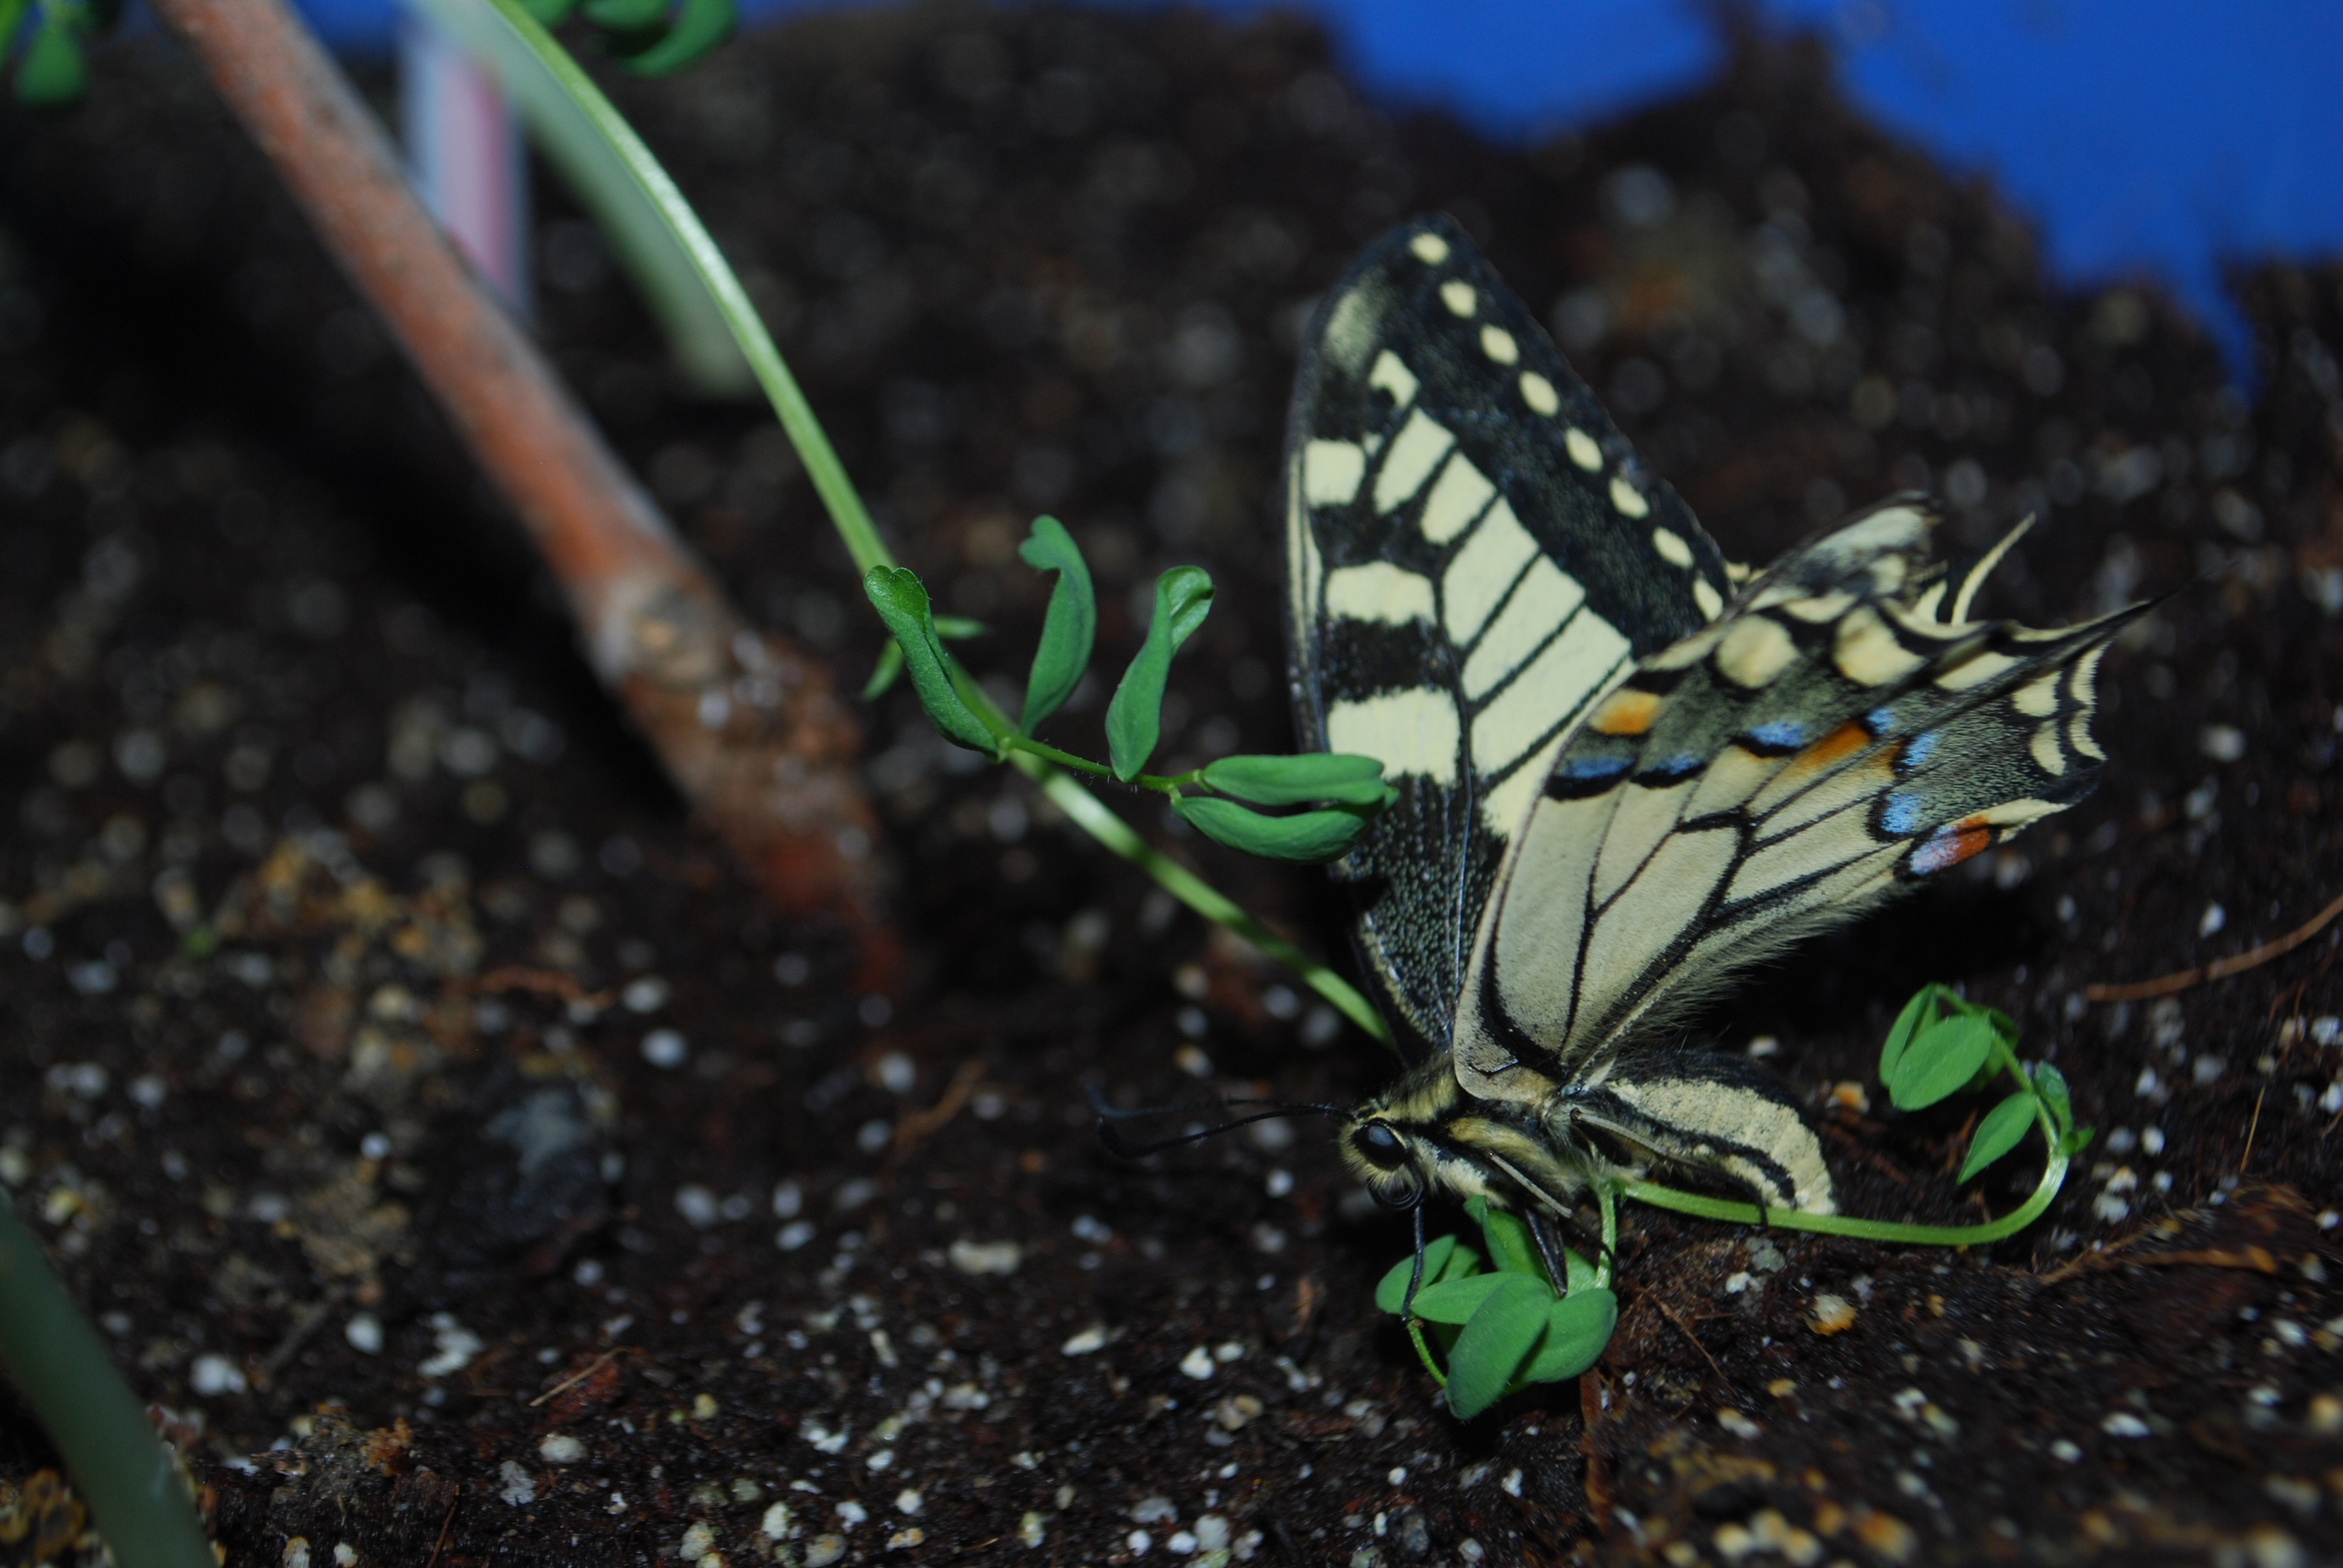
nature, wood, white, leaf, flower, animal, wildlife, wild, green, red, insect, biology, natural, soil, blue, butterfly, black, colorful, yellow, decor, flora, fauna, invertebrate, ecology, native, great, earth, tail, dot, large, eastern, stick, biological, imago, swallowtail, macro photography, pollinator, swallowtail butterfly, moths and butterflies